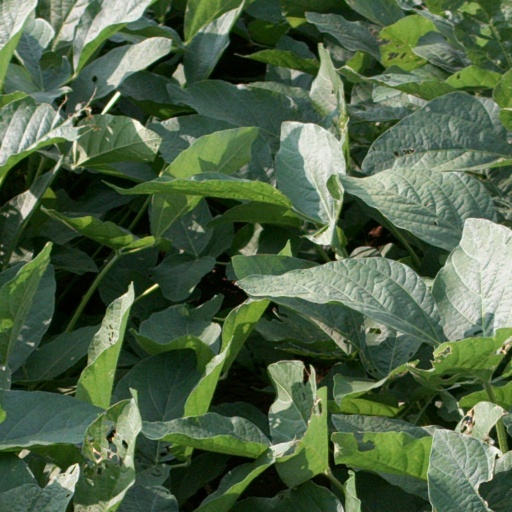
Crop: soybean